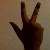
The image shows a hand gesture representing the number 3 in Indian Sign Language.